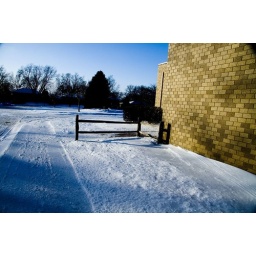
random spot in my memories of childhood. Corner of external wall of gym of WDE, with wooden fence post.